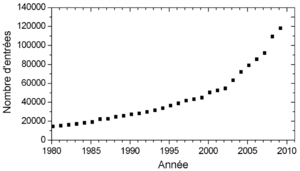
L'Inorganic crystal structure database est une base de données regroupant les structures de cristaux inorganiques. Son but est de réunir les informations sur toutes les structures de cristaux inorganiques publiées depuis 1913, incluant les éléments, minéraux, métaux et composés intermétalliques. L'ICSD contient plus de 132 000 entrées en 2010 et est mise à jour deux fois par an.